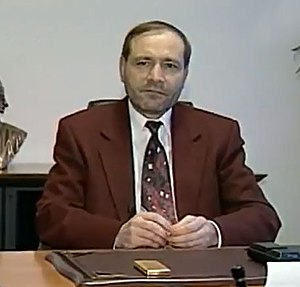
Jevgen Sjtjerban
Jevgen Sjtjerban
Jevgen Oleksandrovitj Sjtjerban var en ukrainsk oligark og parlamentariker som blev dræbt i Donetsk Internationale Lufthavn 1996.